Ōyama Iwao

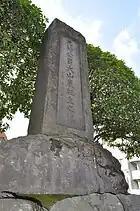
Birthplace in Kagoshima

Ōyama was born in Kagoshima to a "samurai" family of the Satsuma Domain. He was a younger paternal cousin to Saigo Takamori. A protégé of Ōkubo Toshimichi, he worked to overthrow the Tokugawa Shogunate and thus played a major role in the Meiji Restoration. He served as the commander of the Detached First Brigade during the Boshin War. At the Battle of Aizu, Ōyama was the commander of the Satchōdo's field artillery positions on Mount Oda. During the course of the siege, he was wounded by an Aizu guerilla force under Sagawa Kanbei.